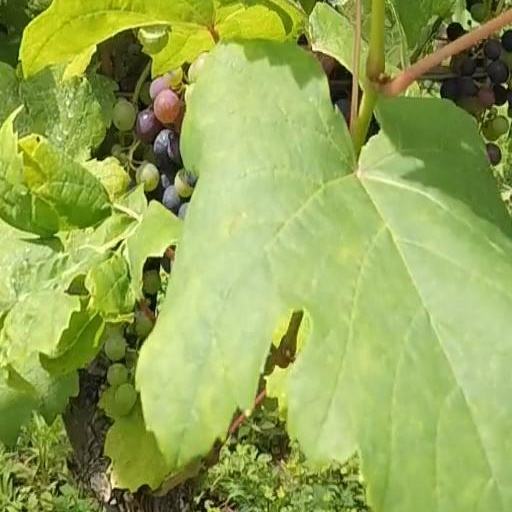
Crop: grape